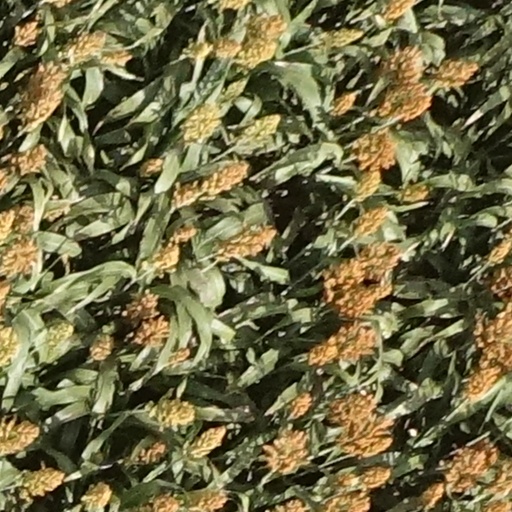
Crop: sorghum